Open top bus

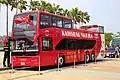
A semi-open top sightseeing bus in Kaohsiung, Taiwan

The traditional tour bus open topper was usually either a restored heritage bus, or a converted standard bus. Sometimes the bus is converted if its top has been damaged by hitting a low obstacle e.g. a bridge. Tour operators sometimes export a double-decker bus from the United Kingdom, and convert it to an open top bus. This is to give the impression of an archetypal British bus, such as the AEC Routemaster London bus, although often the bus actually purchased is not a Routemaster.